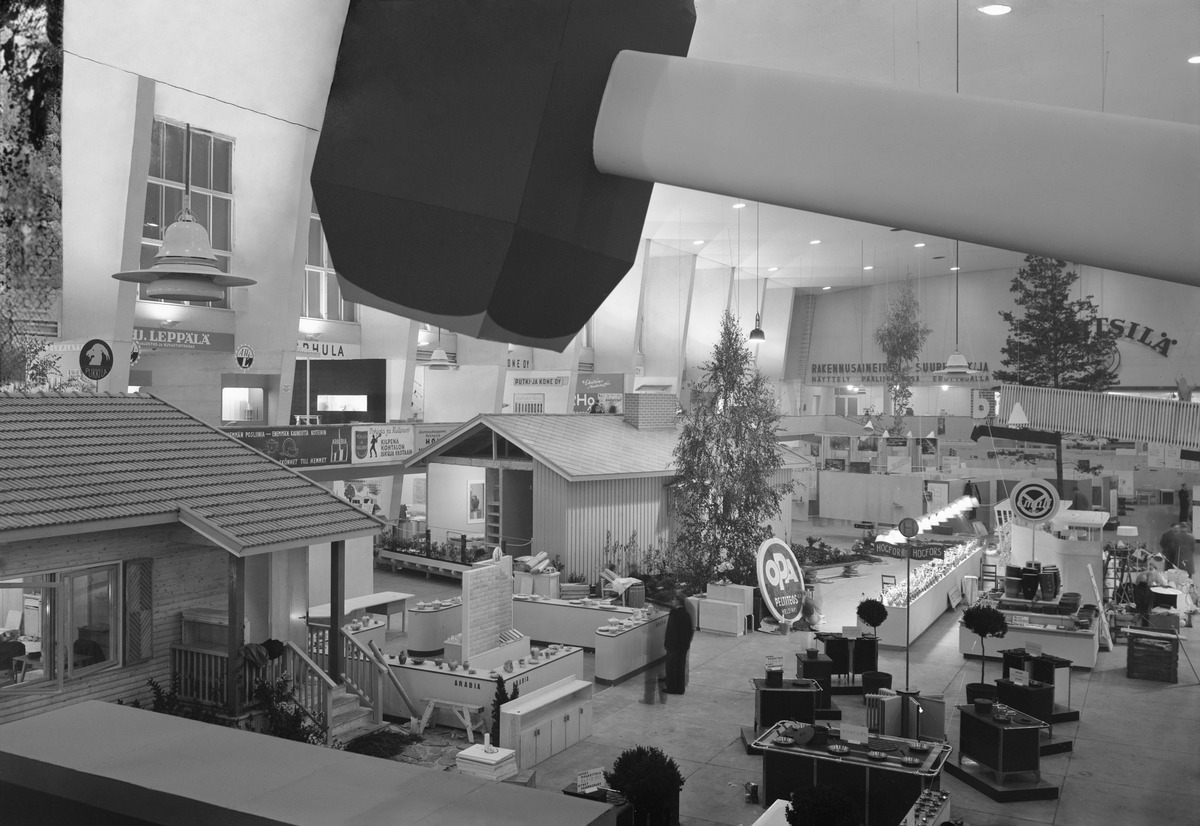
Asuntonäyttely ja rakennusmessut
Bostadsutställning och byggnadsmässa; Apartment Exhibition and Construction Fair
sisällön kuvaus: Asuntonäyttely ja rakennusmessut Helsingin Messuhallissa syys-lokakuussa 1940. content description: The Apartment Exhibition and Construction Fair at Helsinki Fair Hall in September-October 1940. innehållsbeskrivning: Bostadsutställningen och byggnadsmässan i Mässhallen, Helsingfors i september-oktober 1940.
Kuvaaja: Sundström, Hugo, kuvaaja
Vuosi: 1940
Paikka: Suomi, Uusimaa, Helsinki
Aiheet: HBL; messut (tapahtumat); näyttelyt; rakentaminen; sisustus (kokonaisuudet); trade fairs; exhibitions; fairs; construction; living; mässor (evenemang); utställningar; mässor; bygge; boende; inredning